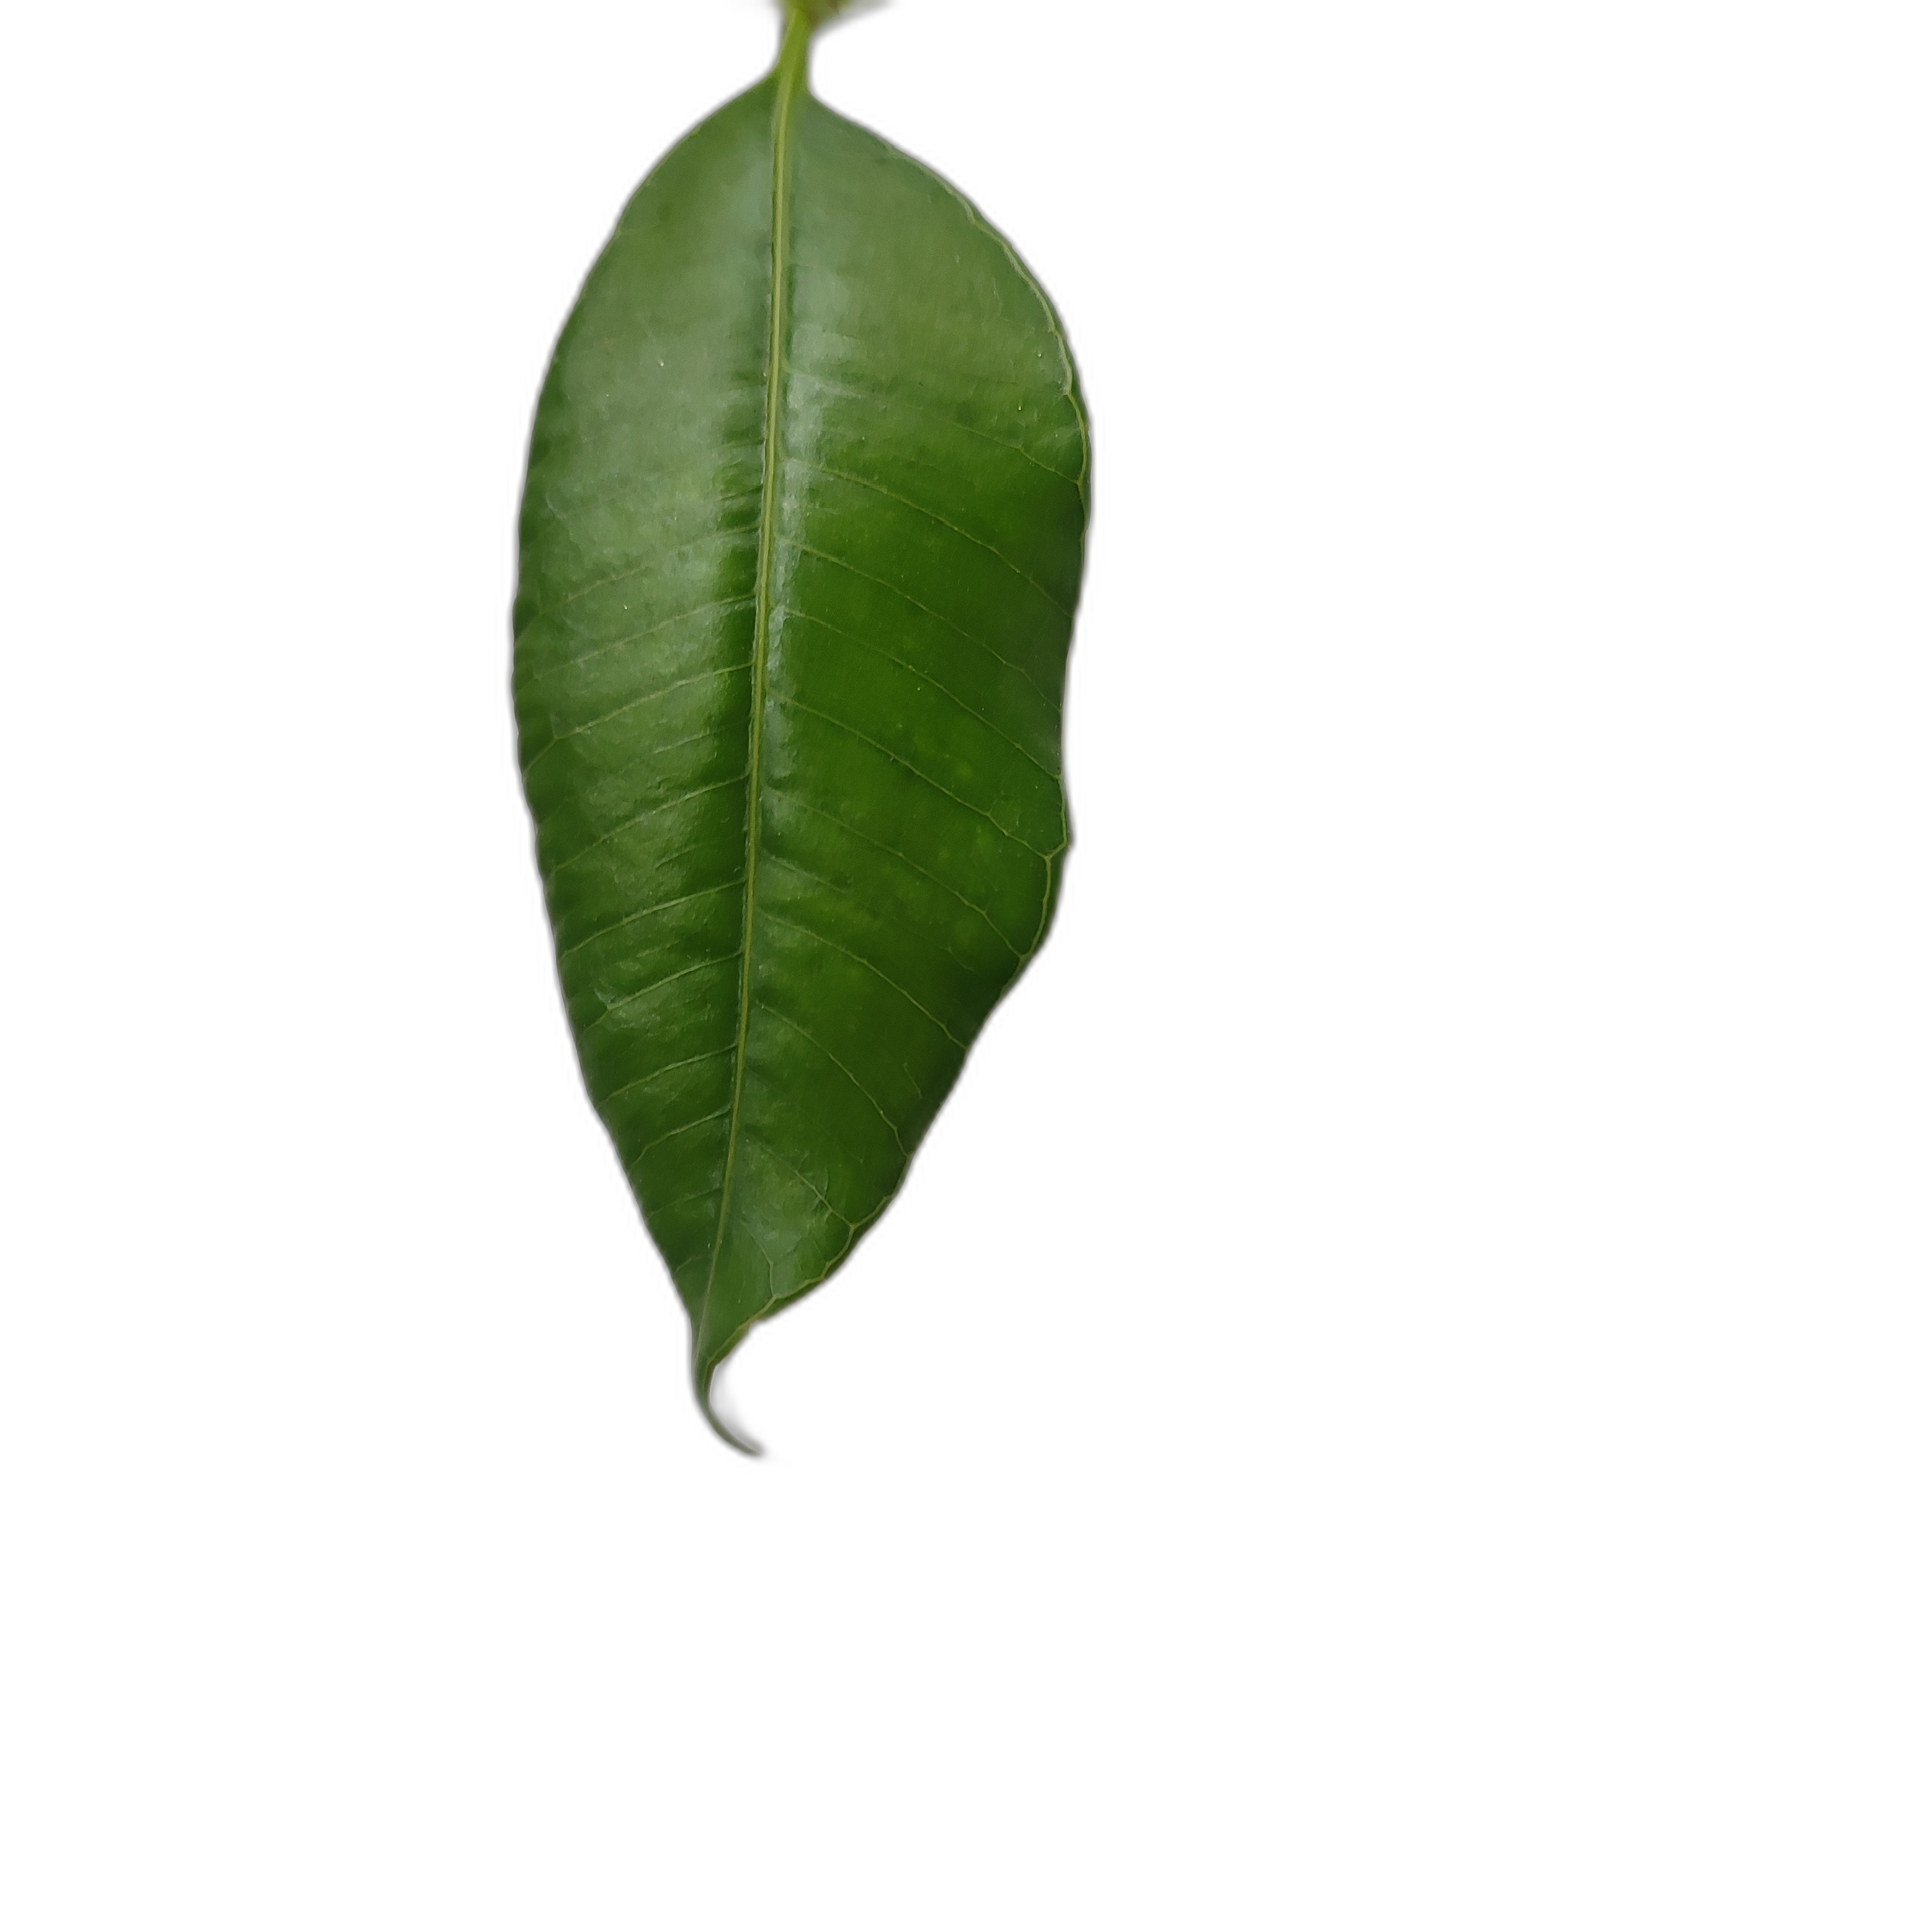
Label: healthy